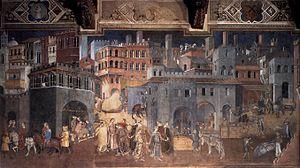
Le républicanisme est une idéologie politique et une conception de la liberté.